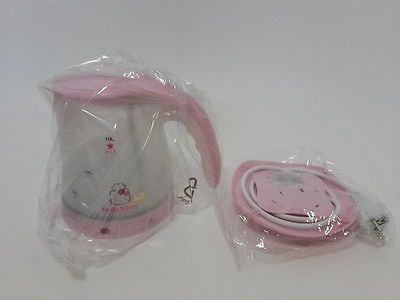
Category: kettle